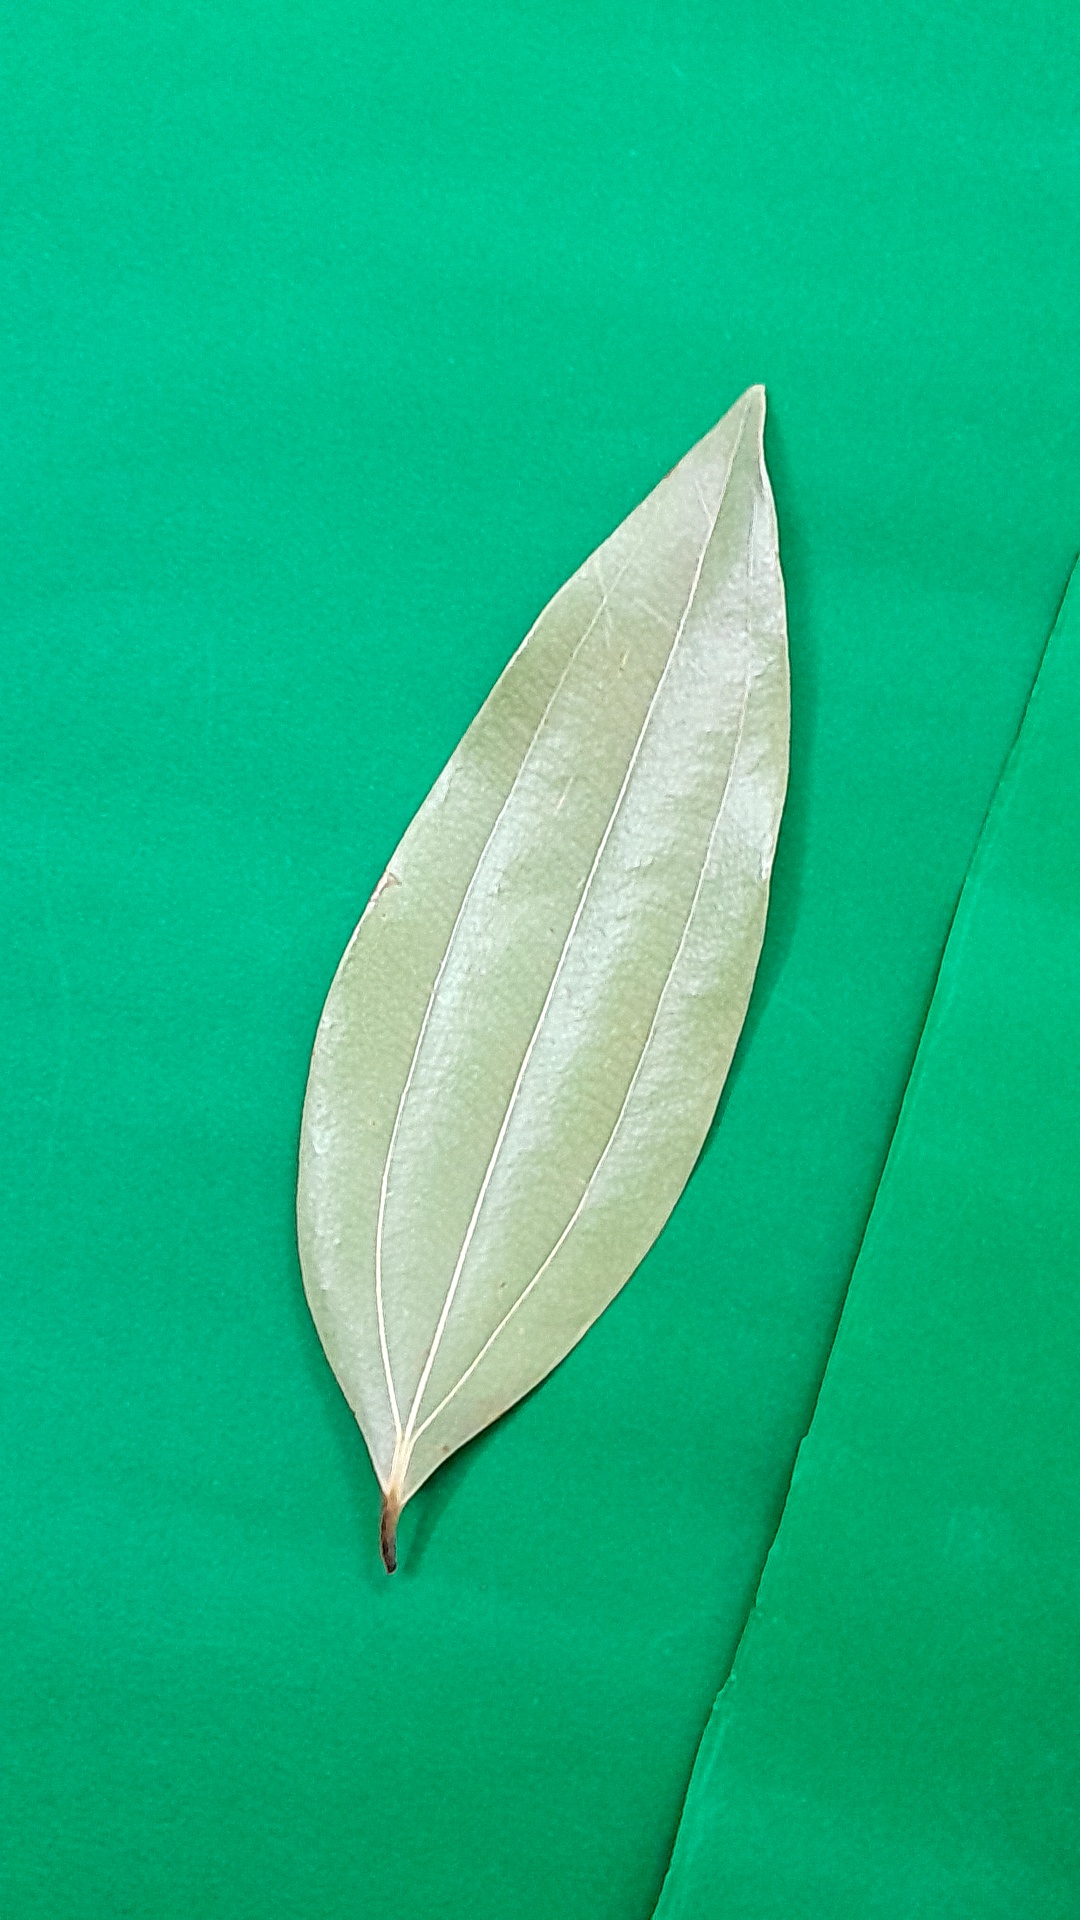
Label: Dry Leaf